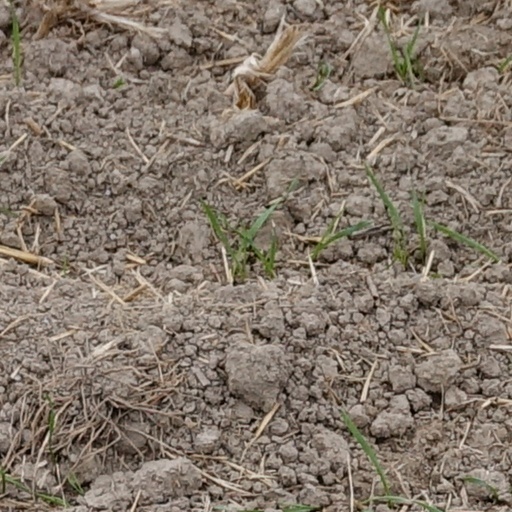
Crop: wheat